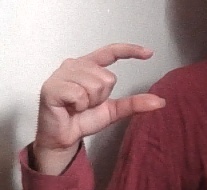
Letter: dal